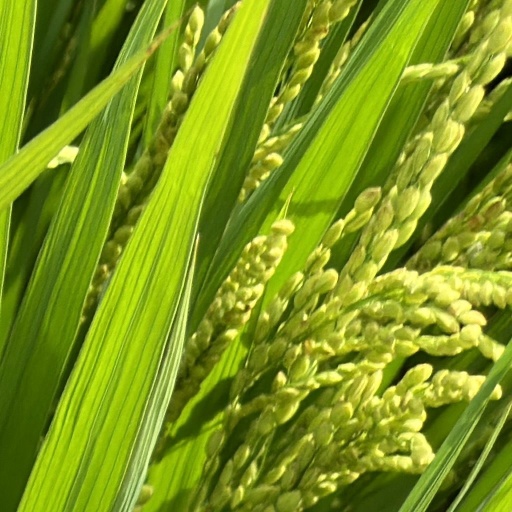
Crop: rice